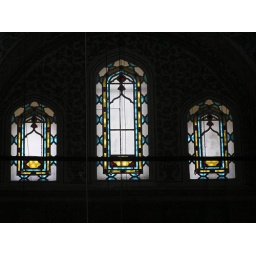
Stain glass windows in Blue Mosques